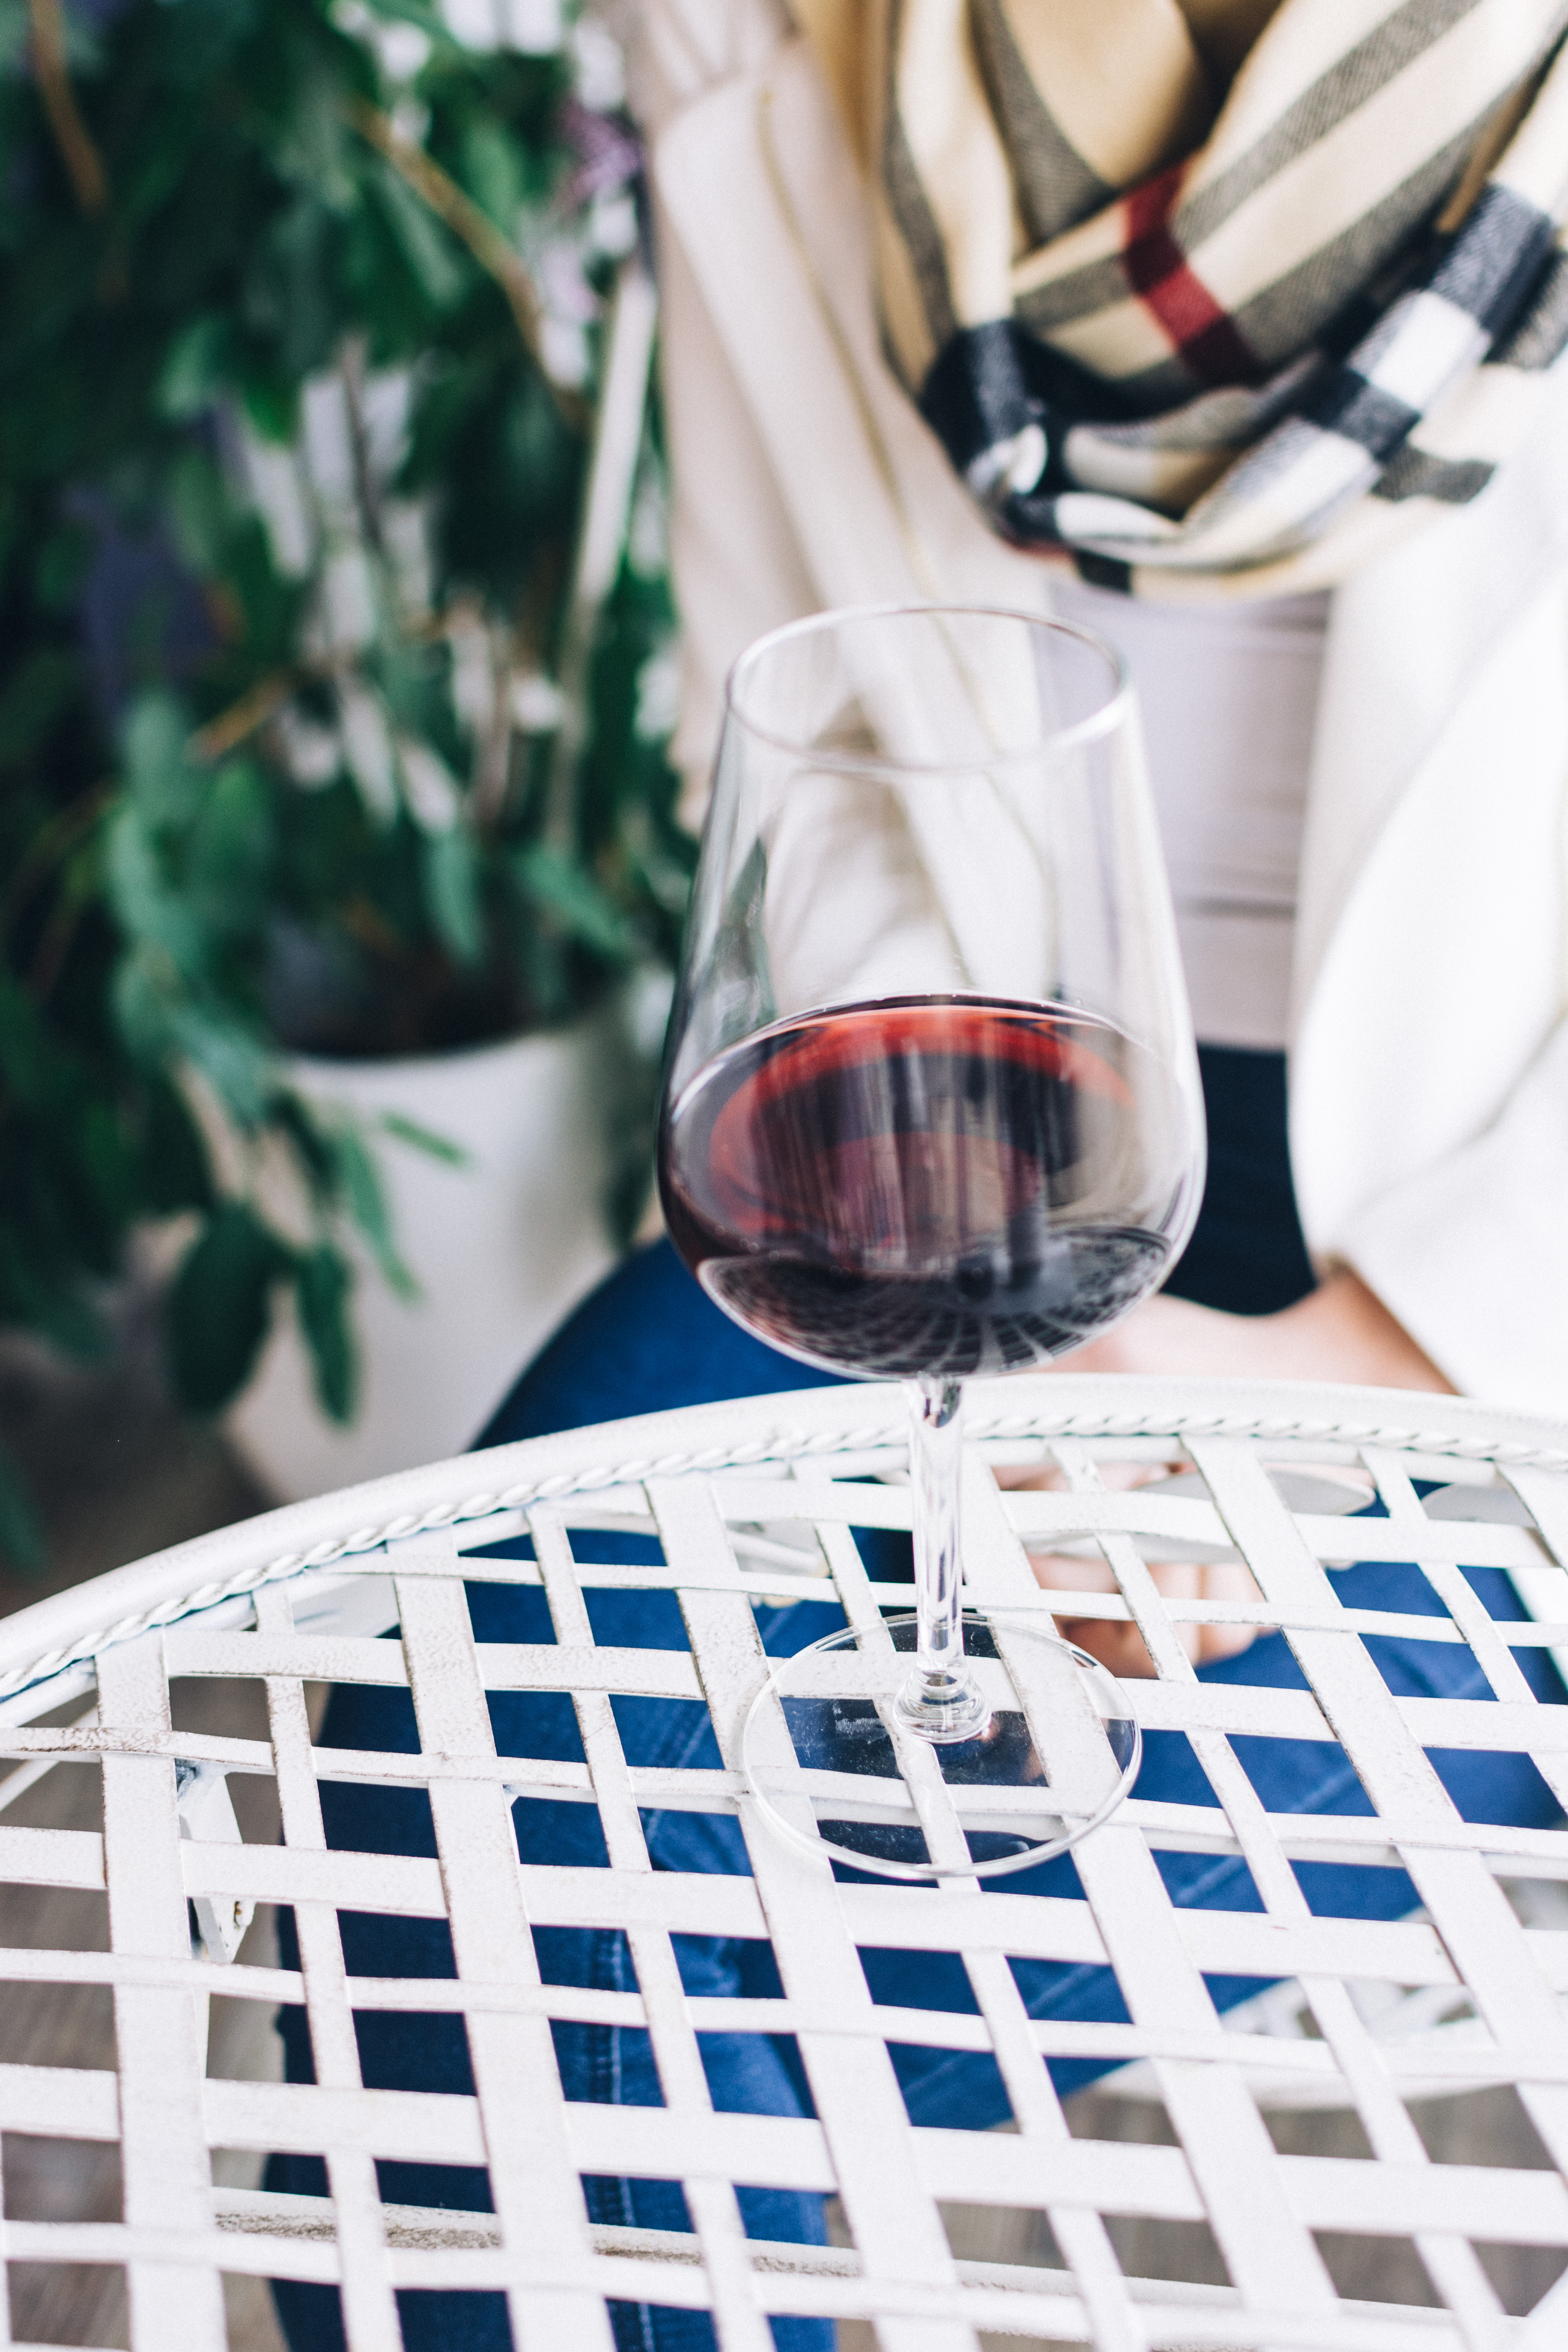
textile, tartan, linens, dress, eyewear, glasses, pattern, plaid